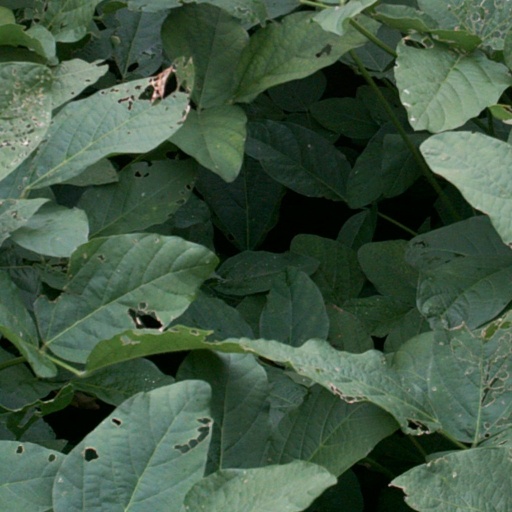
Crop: soybean